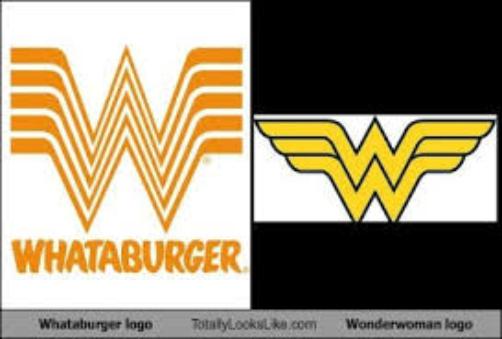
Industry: Clothes